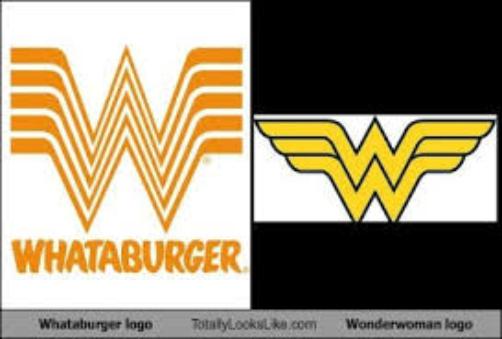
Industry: Clothes